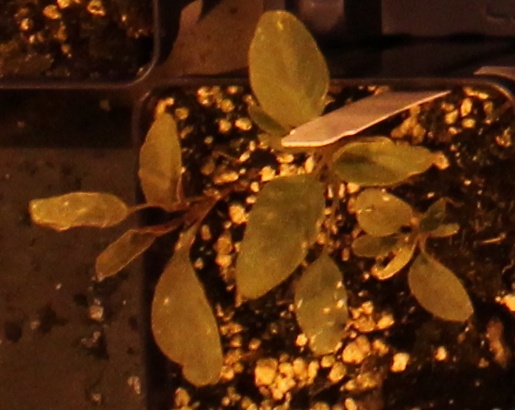
Label: Palmer Amaranth